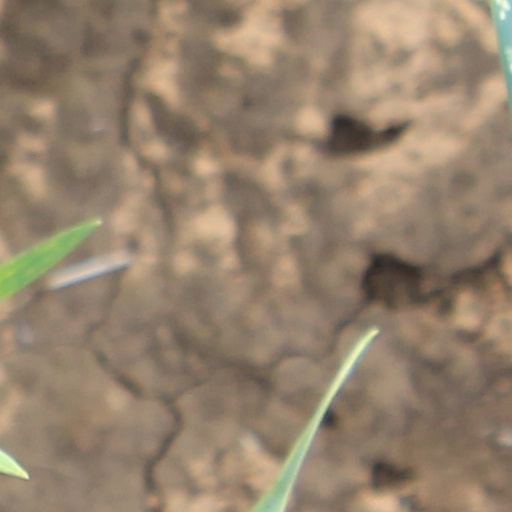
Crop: wheat